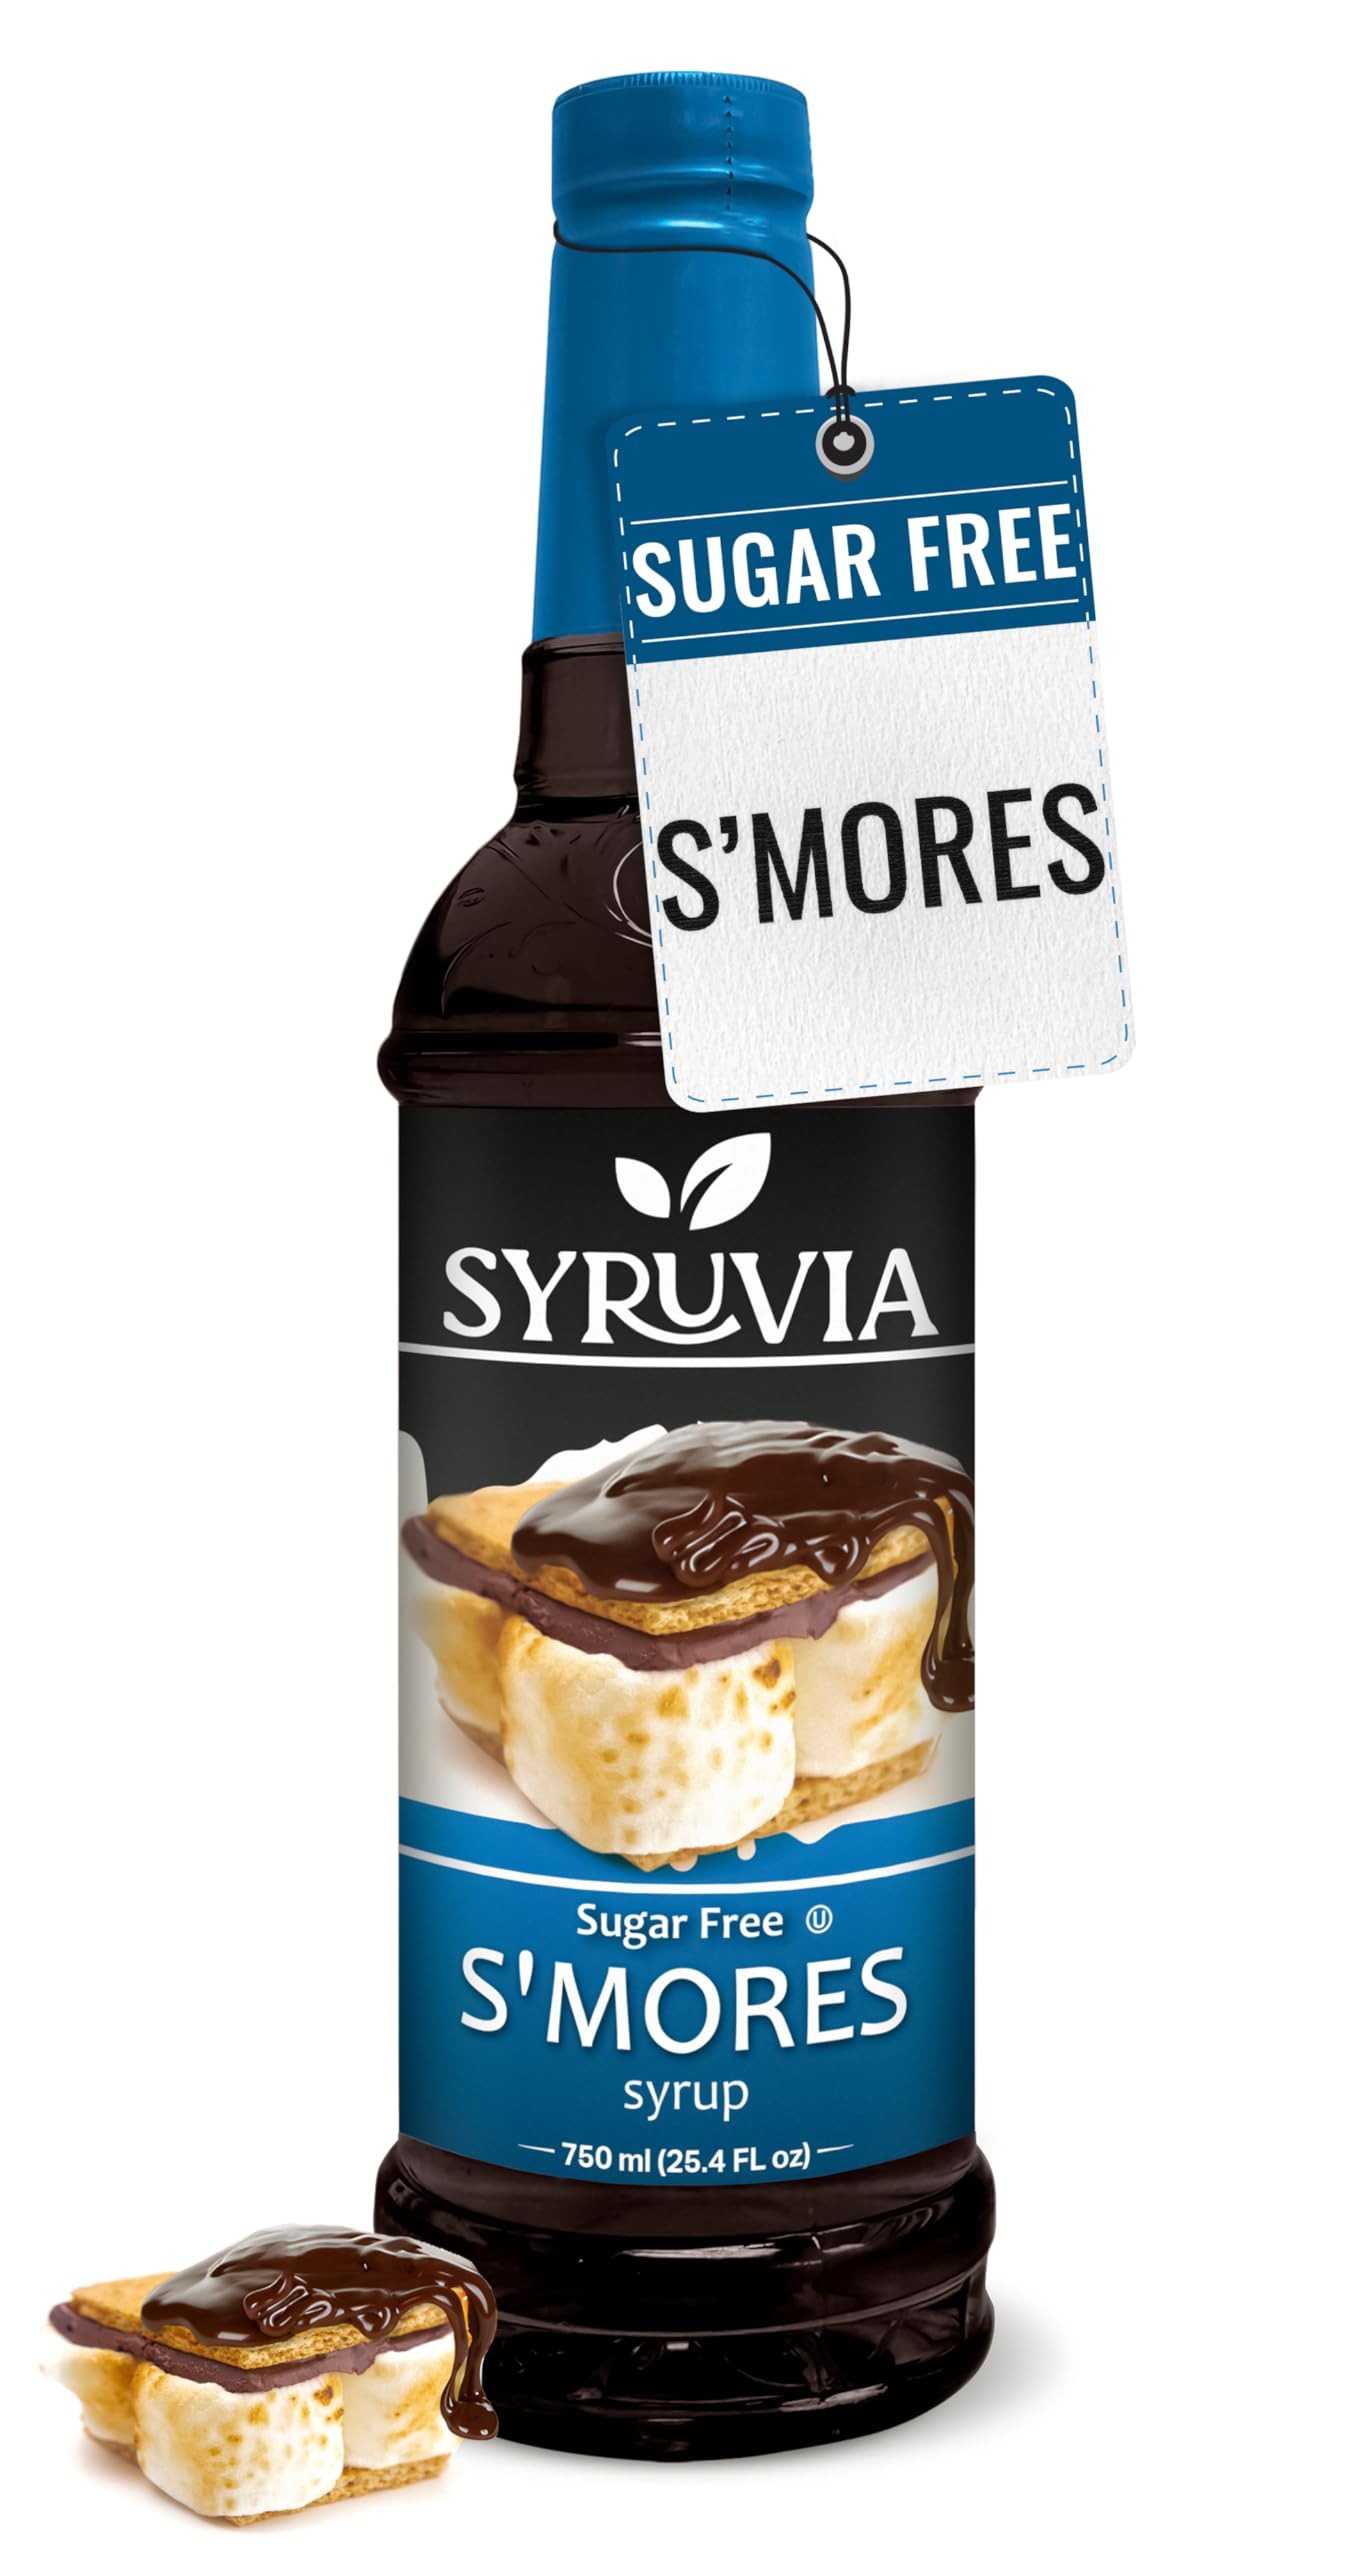
Item Name: Syruvia Sugar-Free S'mores Coffee Syrup - 25.4 fl oz Premium Coffee Flavoring Syrup. 0 Calorie, Kosher, Gluten-Free. Perfect for Drinks, Sodas, Shakes, Desserts, and More.
Bullet Point 1: Sugar-Free S'mores Syrup: Experience the homely essence of S'mores without the extra calories. Our Sugar-Free S'mores Syrup offers the same delicious richness in a guilt-free version.
Bullet Point 2: Add Savor to Your Coffee: Awaken your senses and indulge in the delightful taste of coffee flavored to your liking with the Syruvia coffee flavoring syrup! Our syrups bring savor, aroma and a sweet note that promises to pamper your senses every morning!
Bullet Point 3: Quality You Can Trust: The Syruvia syrups for coffee drinks are made in the USA with the highest quality, most refined ingredients to ensure excellent freshness and the richest taste! The coffee syrups are Kosher-certified, free of any unnecessary fillers, and contain no added coloring, providing you with a pure and natural coffee experience
Bullet Point 4: Endless Possibilities: Thanks to its intense aroma and delightful taste, our coffee flavoring can be added to a wide range of beverages and desserts, including shakes, lattes, cappuccino, iced coffee, teas, smoothies, protein shakes, oatmeal, porridge and much more!
Bullet Point 5: A Diet-Friendly Choice: This sugar-free syrup for coffee is an excellent diet-friendly choice as it has zero calories and carbs! The coffee flavoring syrup sugar-free is sweetened with sucralose, adding sweetness to your beverages without the extra pounds on the scale!
Value: 25.4
Unit: Fl Oz

Price: 10.995